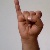
The image shows a hand gesture representing the letter 'I' in Indian Sign Language.